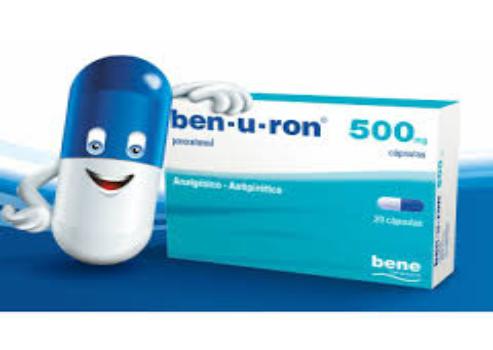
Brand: benuron
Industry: Medical